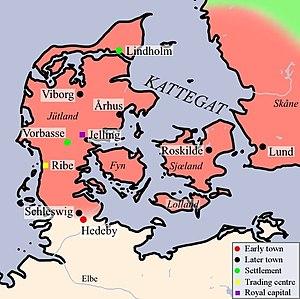
Hedeby était un important établissement de Vikings du Danemark et de Varègues de Suède, situé au sud du Danemark, près de la frontière carolingienne. La localité était une ville au haut Moyen-Âge et un important comptoir commercial pour le commerce de longue distance entre la Scandinavie, l'Europe de l'Ouest, les pays riverains de la Mer du Nord et les pays baltes.